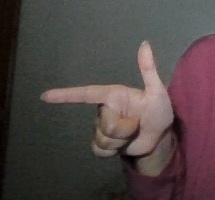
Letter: yaa